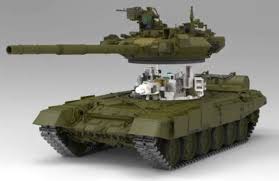
Label: T-90